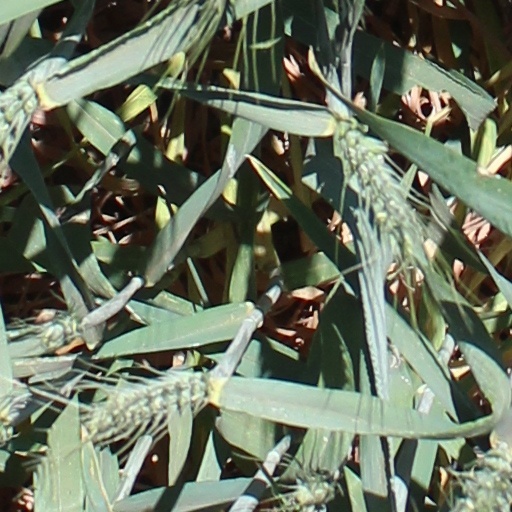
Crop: wheat